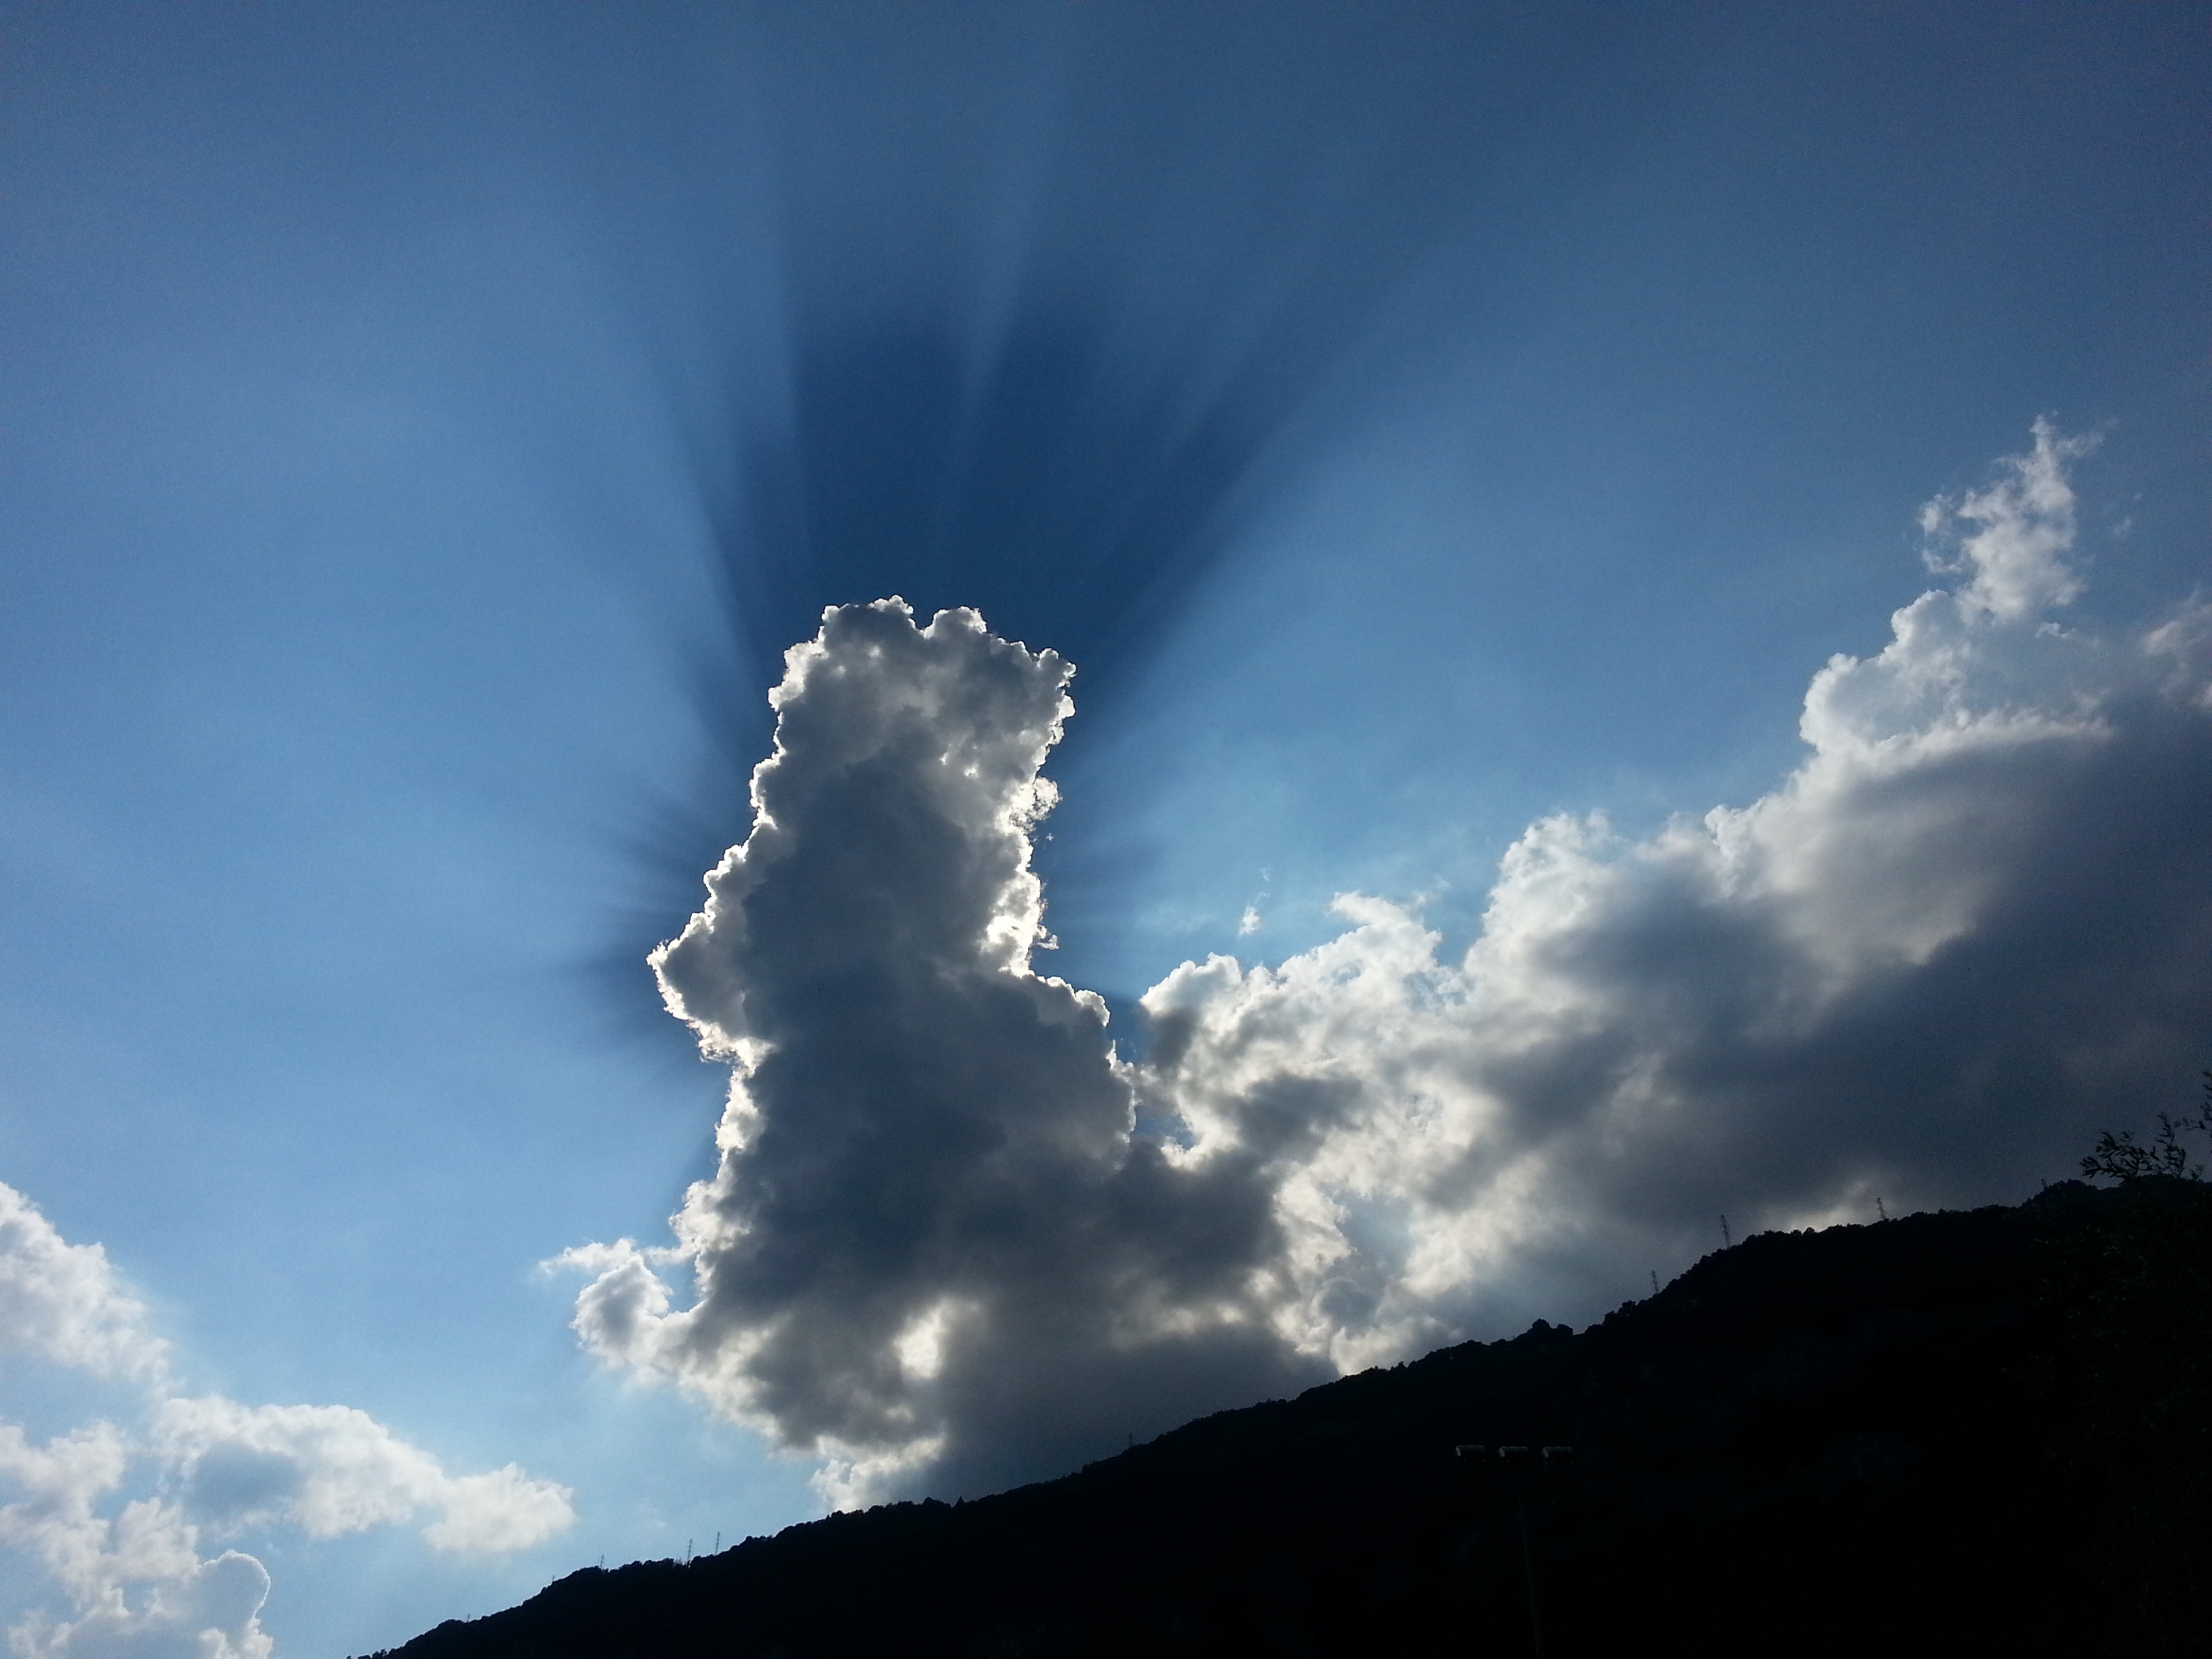
mountain, light, cloud, sky, sun, sunlight, ray, atmosphere, cumulus, clouds, rays of sunshine, meteorological phenomenon, atmosphere of earth